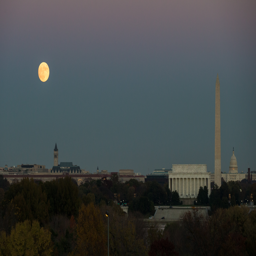
the moon is seen as it rises over filming location